Genesee Country Village and Museum

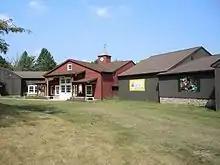
The gallery

John Whele was an avid collector of sporting art. His collection, displayed in the gallery, includes wildlife and sporting art that spans four centuries - from the 17th to the 20th. Included are featured works by artists such as John James Audubon, Robert Bateman, Frederic Remington, Carl Rungius, Maud Earl, Bob Kuhn, Allan Houser and Bruno Liljefors. A large sculpture garden is located outside the gallery amongst the trees. The paintings and sculptures in this collection trace the social, artistic and ideological changes in the interaction between humans and animals.